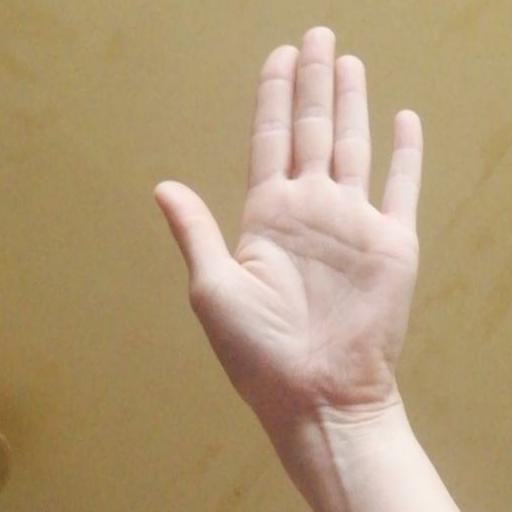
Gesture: stop